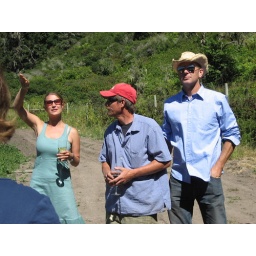
the grower is in the red hat and the two others are the event organizers